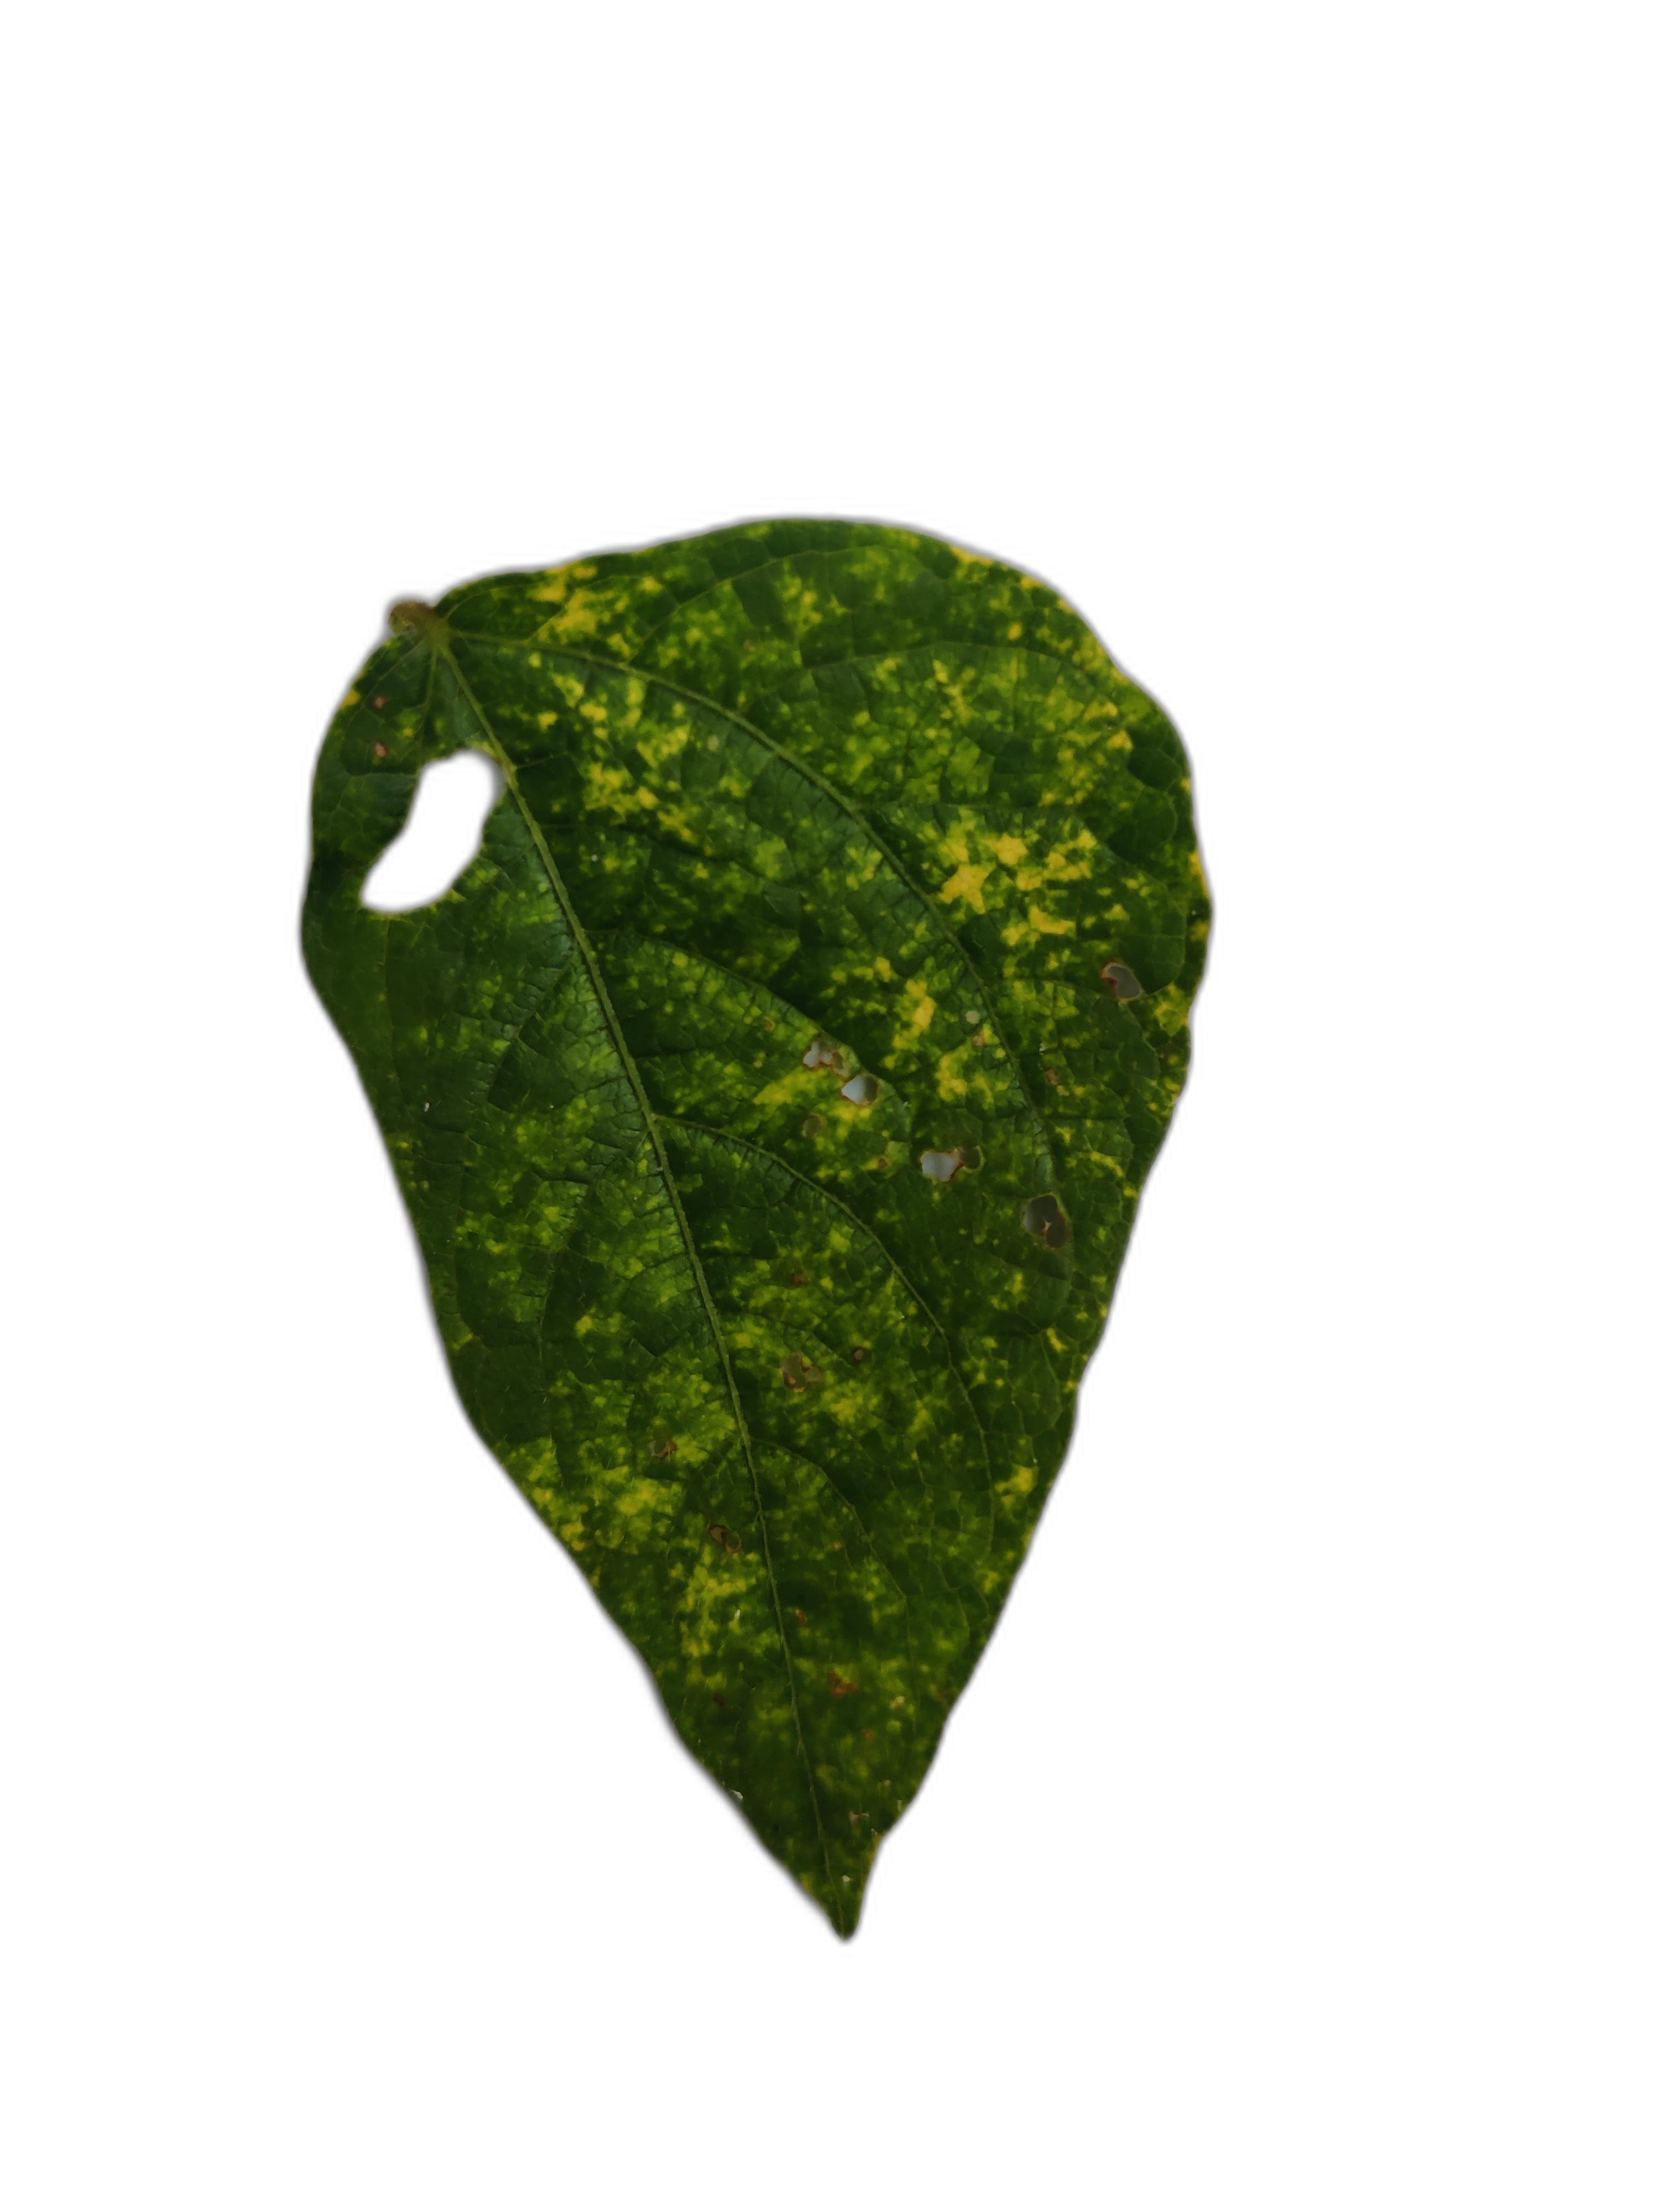
Label: Yellow Mosaic